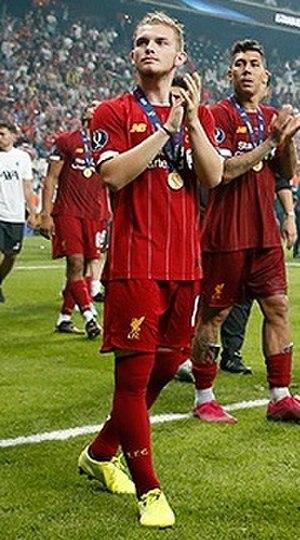
Harvey Elliott, né le 4 avril 2003 à Londres, est un footballeur anglais qui évolue au poste d'attaquant au Liverpool FC.